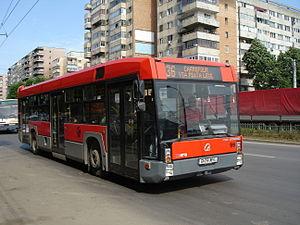
Le 'ROCAR Autodromo 812 est un modèle d'autobus et de trolleybus, conçu par le constructeur italien Carrozzeria Autodromo en 1993 et commercialisé sous le nom BusOtto et dont la licence de production a été cédée au constructeur roumain ROCAR S.A. en 1995.